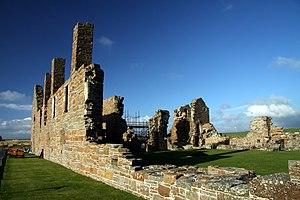
Le Palais des comtes situé à Brisay dans l'île de Mainland, est un château, actuellement en ruine, construit par Robert Stewart, 1ʳᵉ comte des Orcades entre 1569 et 1579.